Fort York

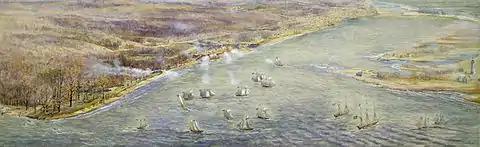
The American naval squadron exchanges fire with the fort during the Battle of York

When news of the American declaration of war arrived at York, the regulars and military cavalry squad of the fort left for the Niagara peninsula, eventually participating in the Battle of Queenston Heights. While its garrison was deployed in the Niagara, Fort York was manned by the Canadian militia. However, it was apparent to the colonial administration that the settlement could not repel an attack without further improvements to its fortifications; something not possible due to wartime shortages.